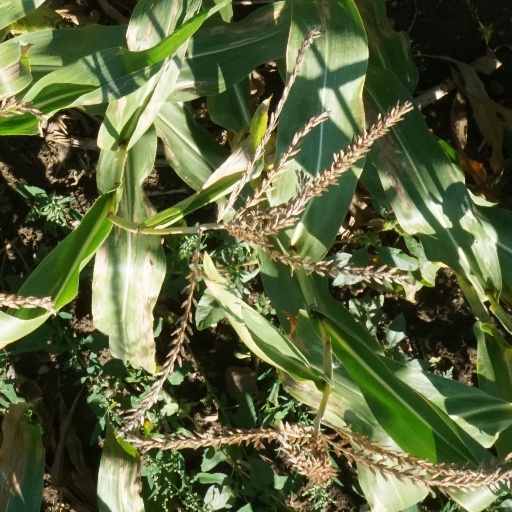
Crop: maize; corn